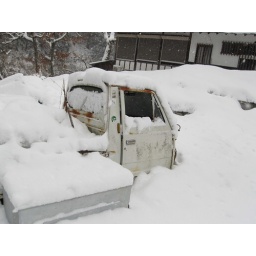
a truck with the open window in the snow.... odd...by esa